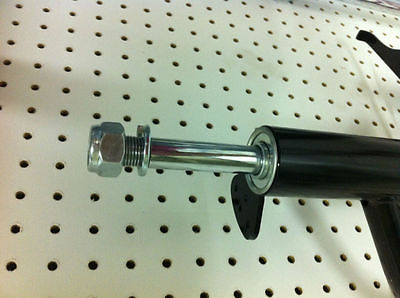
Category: bicycle